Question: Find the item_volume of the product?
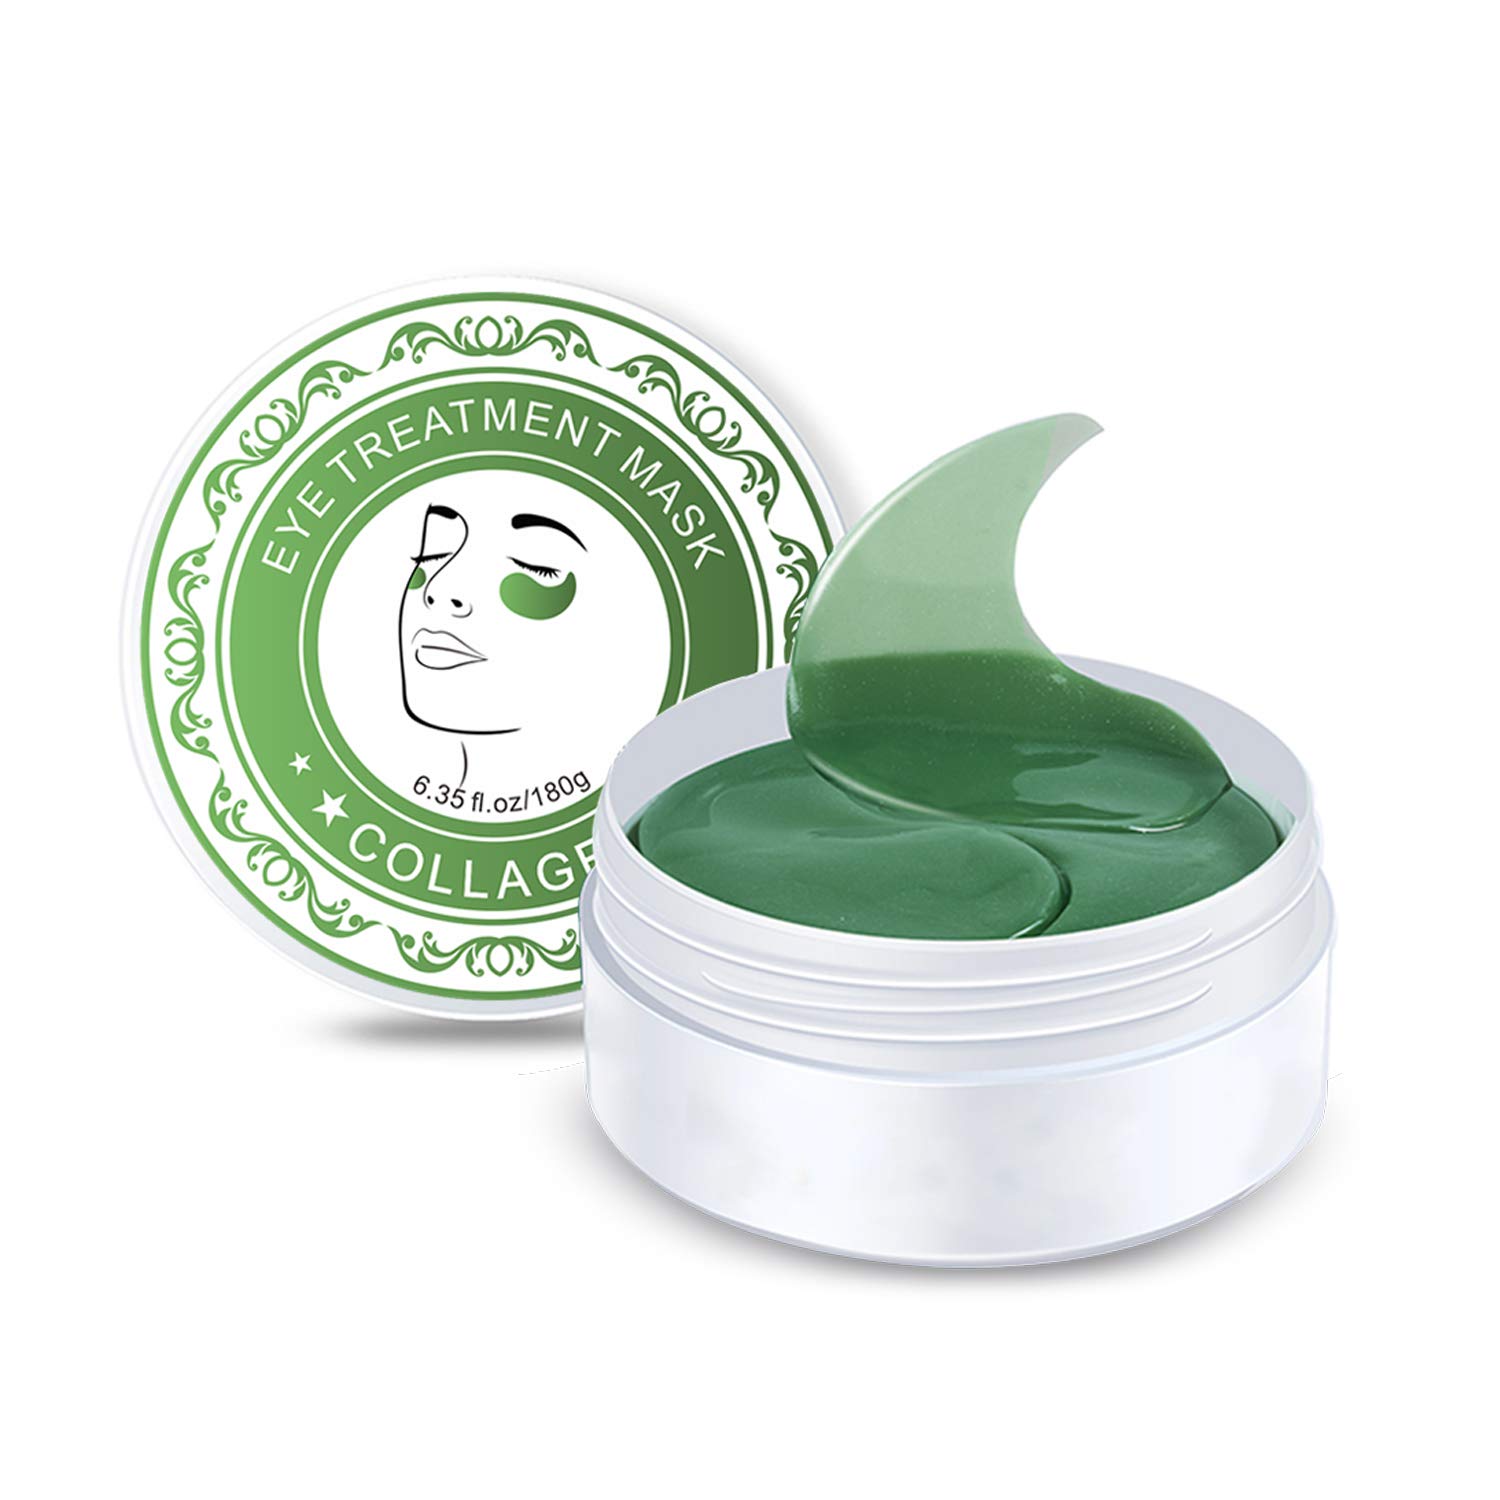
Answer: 6.35 fluid ounce